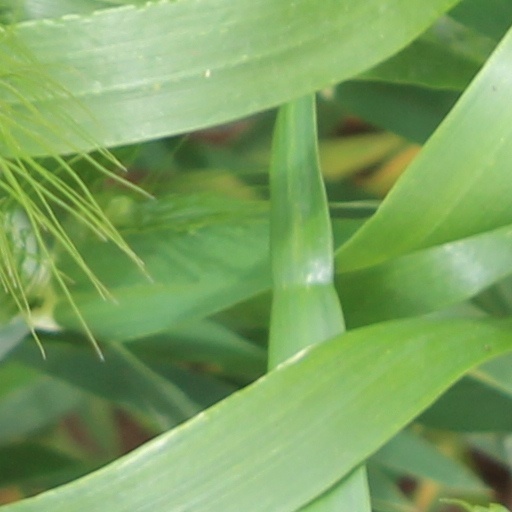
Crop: wheat